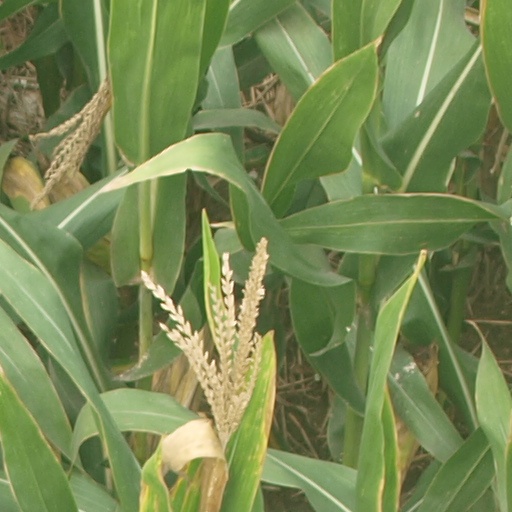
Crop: maize; corn